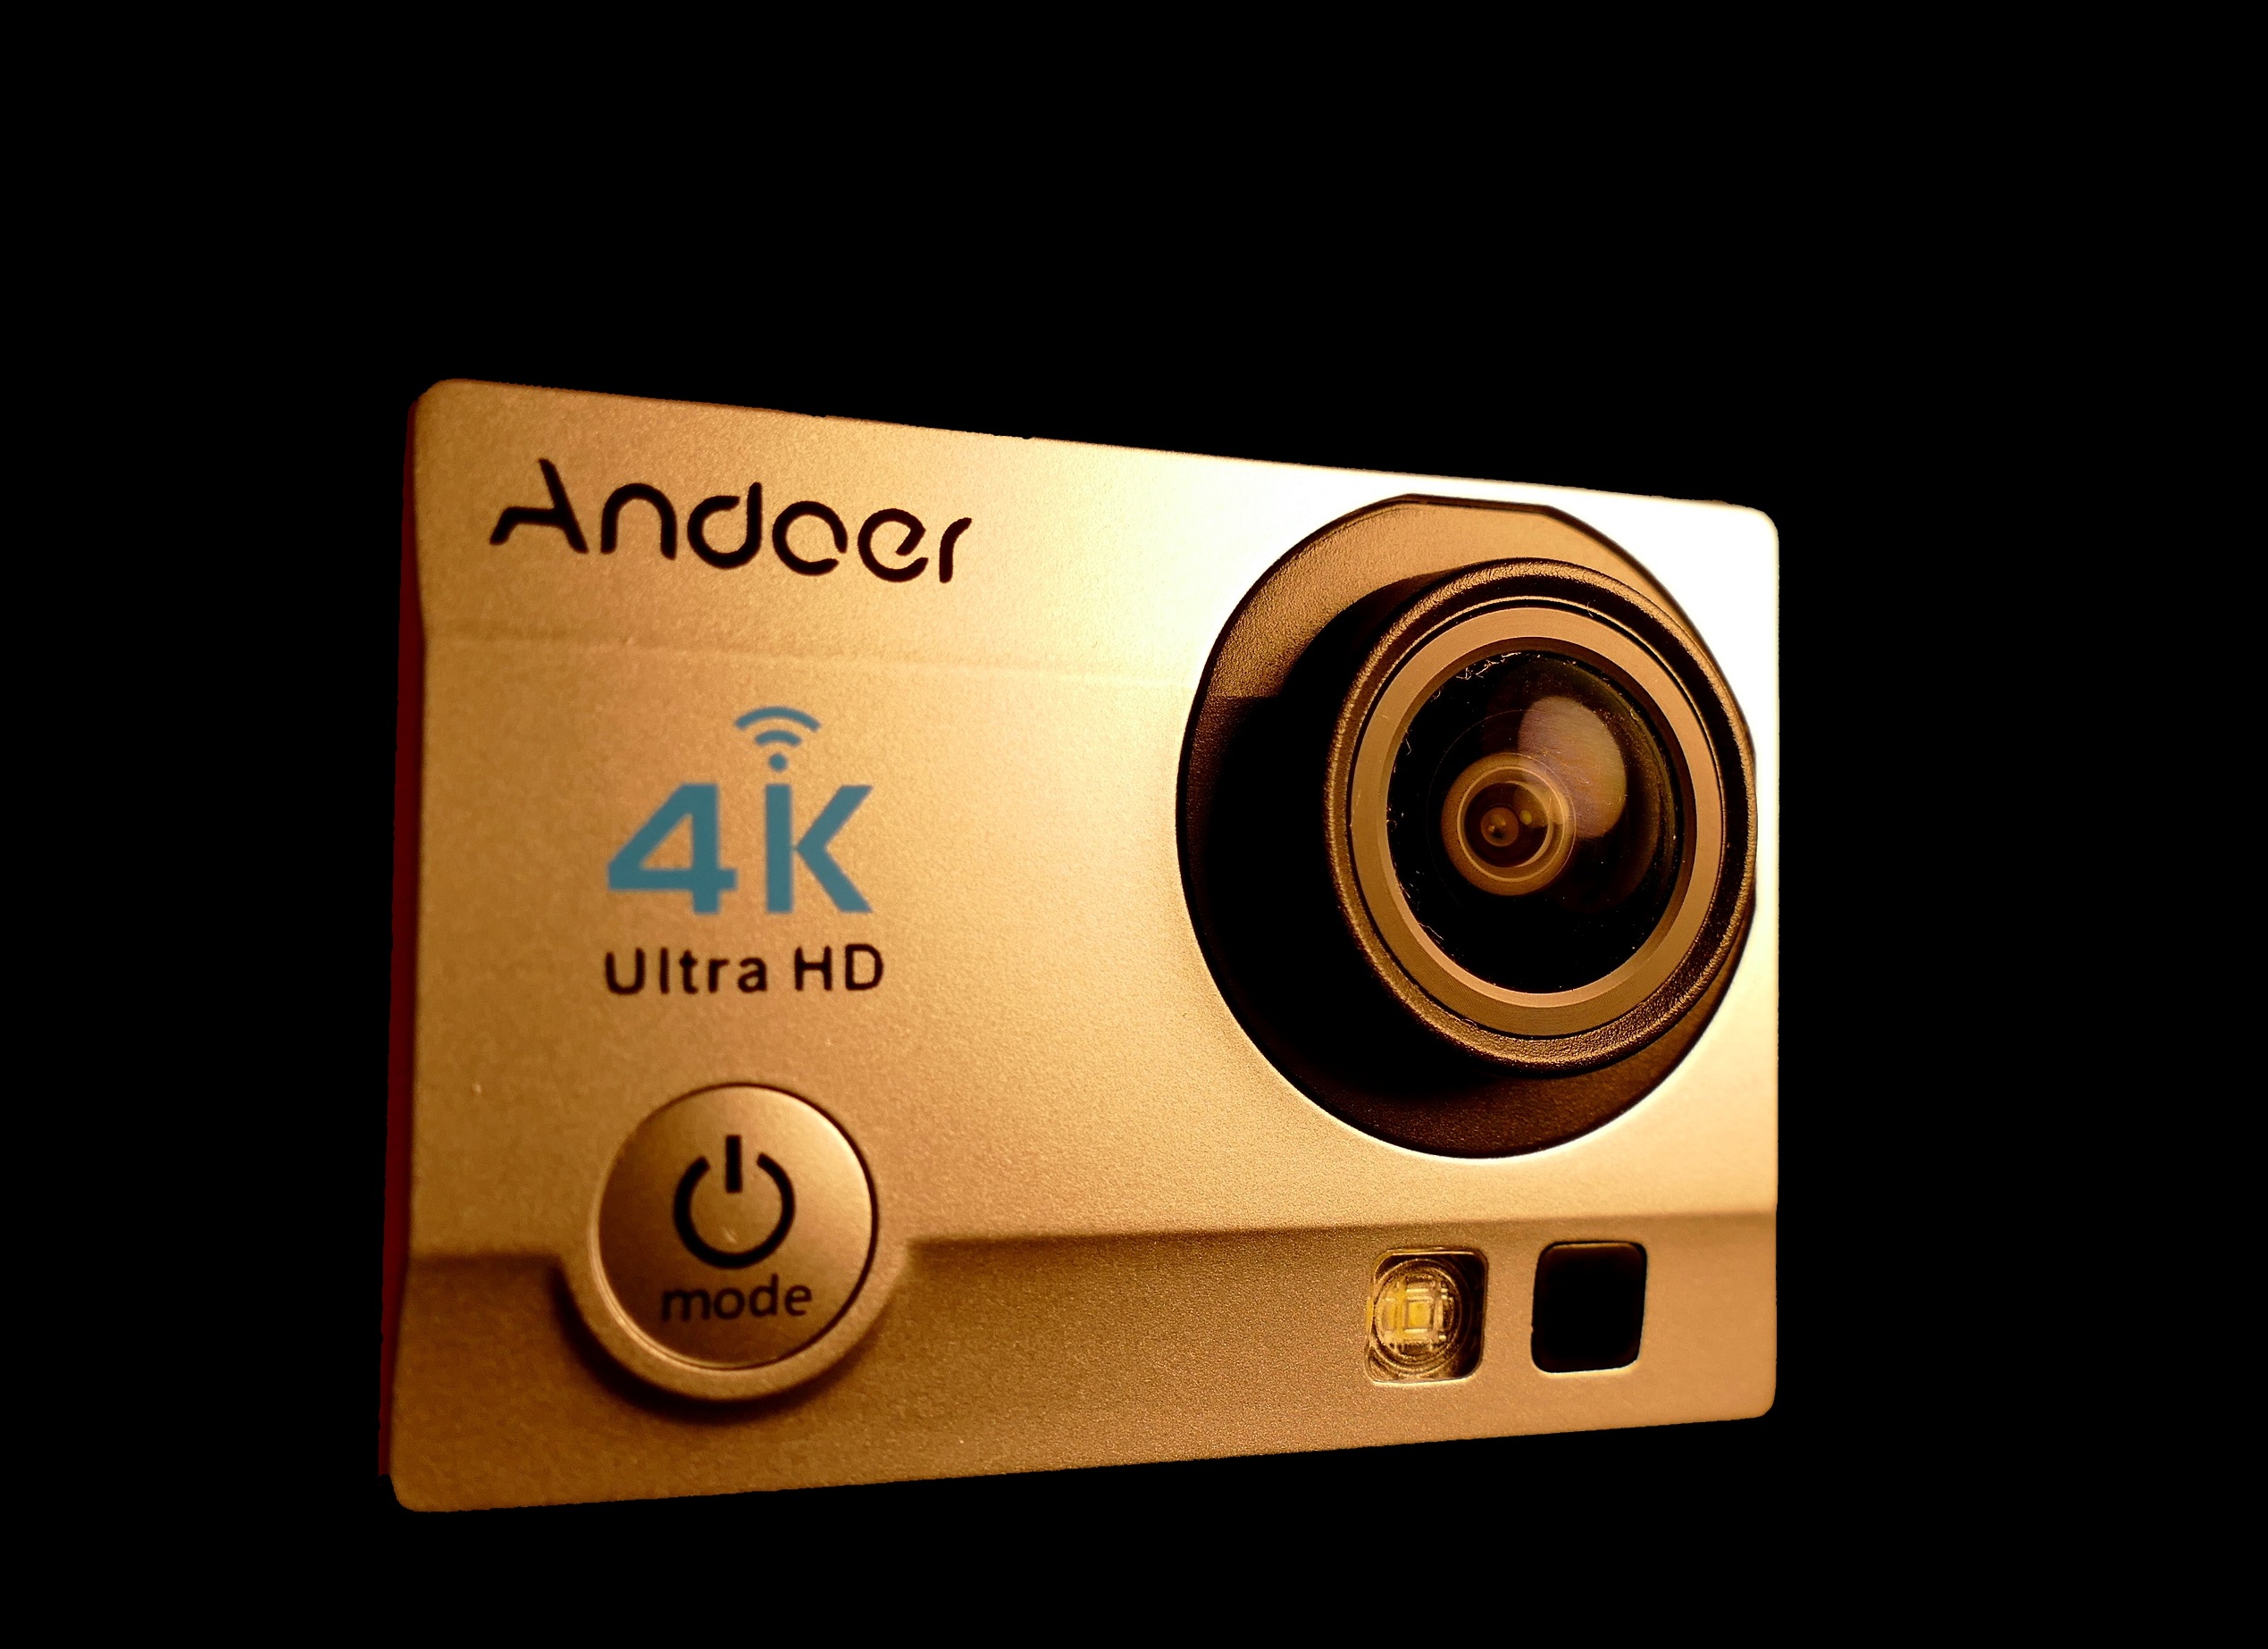
technology, camera, brand, product, font, digital camera, multimedia, action cam, mini camera, cameras optics